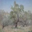
Label: willow_tree